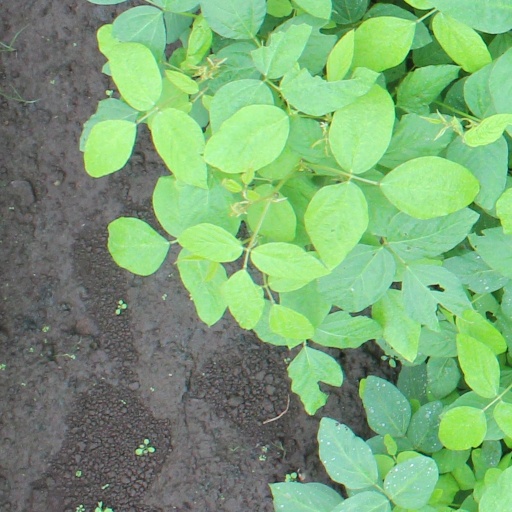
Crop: soybean